Harrigan's File

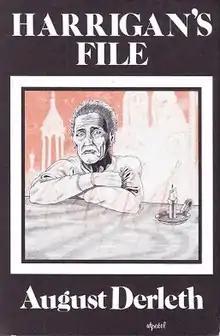
Dust-jacket illustration by Frank Utpatel for "Harrigan's File"

Harrigan's File is a collection of stories by American writer August Derleth. It was released in 1975 by Arkham House in an edition of 4,102 copies. The book collects all of Derleth's science fiction. The stories are about newspaper reporter Tex Harrigan.